Doenjang jjigae
Also known as:
ar - Arabic: دوينجانغ زيغيه
bn - Bangla: দোয়েনজাং-জজিগে
es - Spanish: Doenjang jjigae
id - Indonesian: Doenjangjjigae
it - Italian: Doenjang-jjigae
ja - Japanese: テンジャンチゲ
jv - Javanese: Doenjangjjigae
ko - Korean: 된장찌개
ms - Malay: Doenjang jjigae
pl - Polish: Doenjang jjigae
ru - Russian: Твенджан ччигэ
vi - Vietnamese: Doenjang jjigae
zh - Chinese: 大酱汤
Category: stew (stew)
Cuisine: Korean
Associated cuisines: Korean
Area: Korea
Countries: Korea
Region: Eastern Asia

This dish is made from the primary ingredient of soybean paste, and additional optional ingredients Vegetable, seafood, and meat.

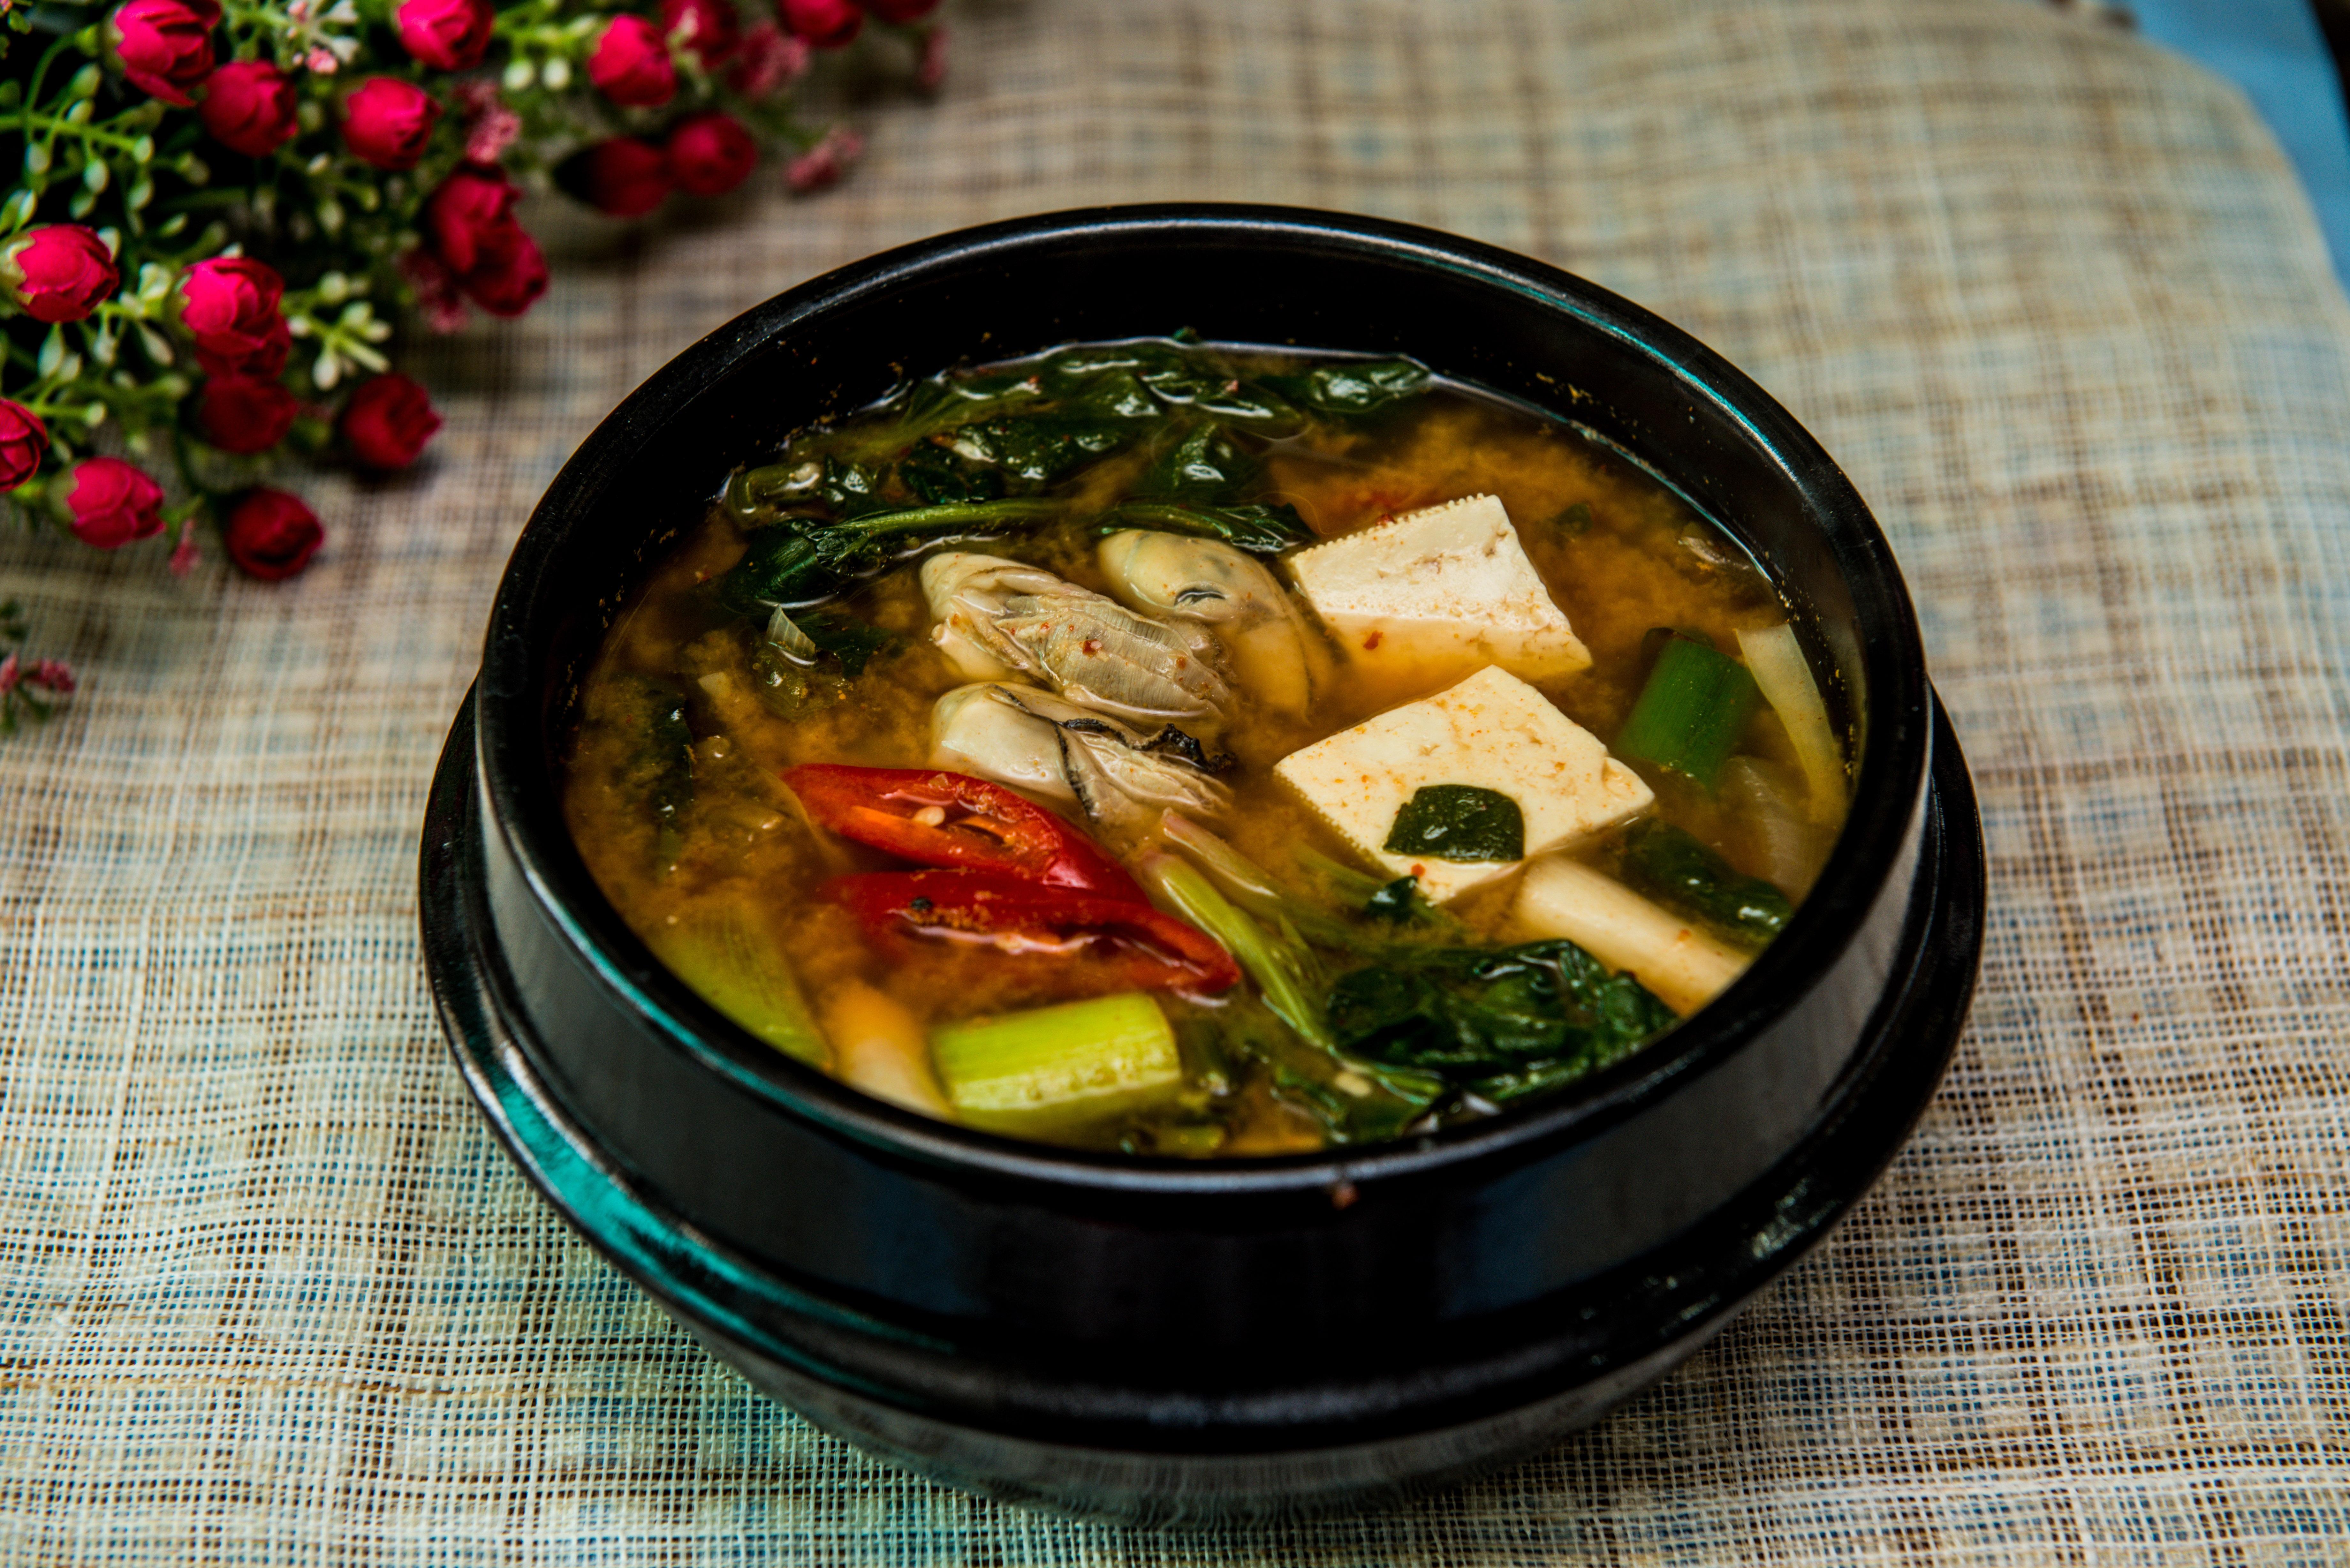
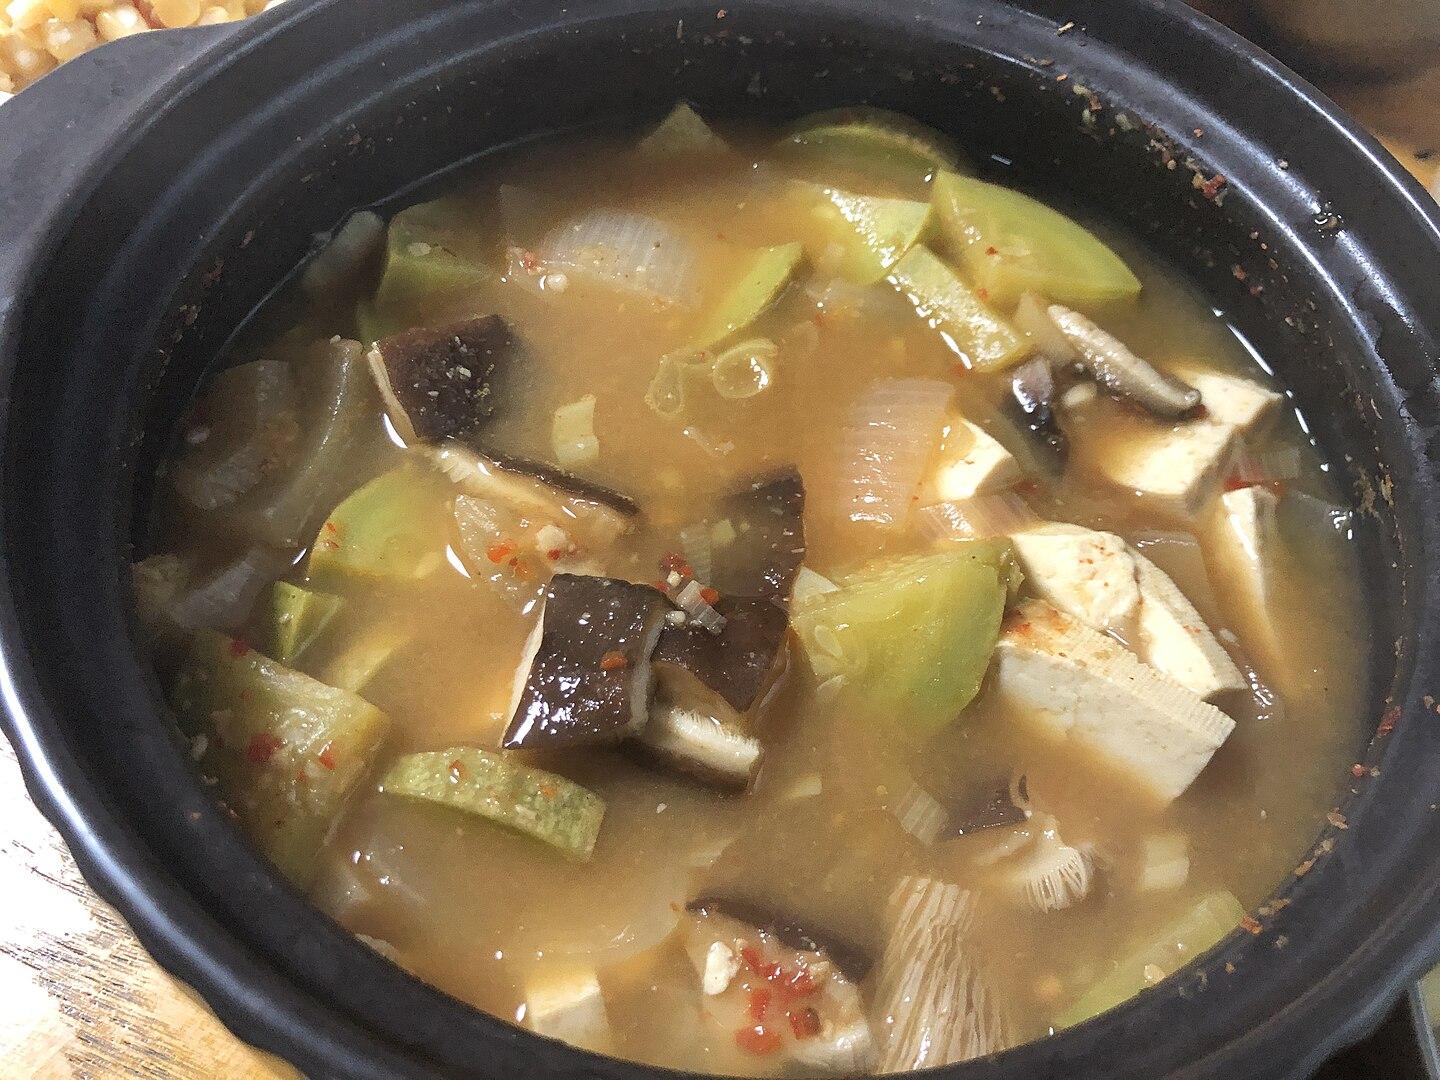
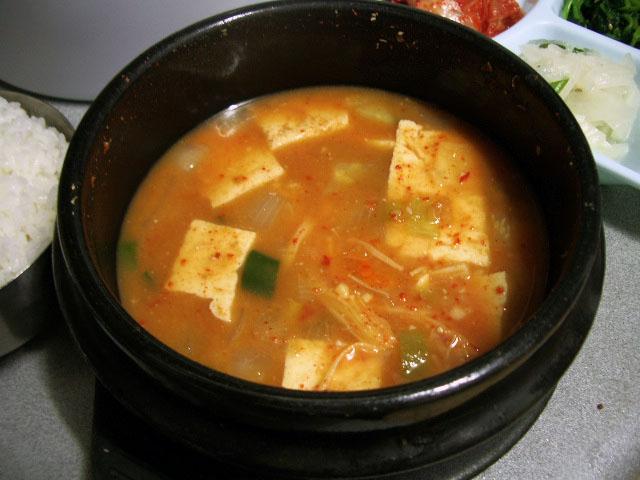
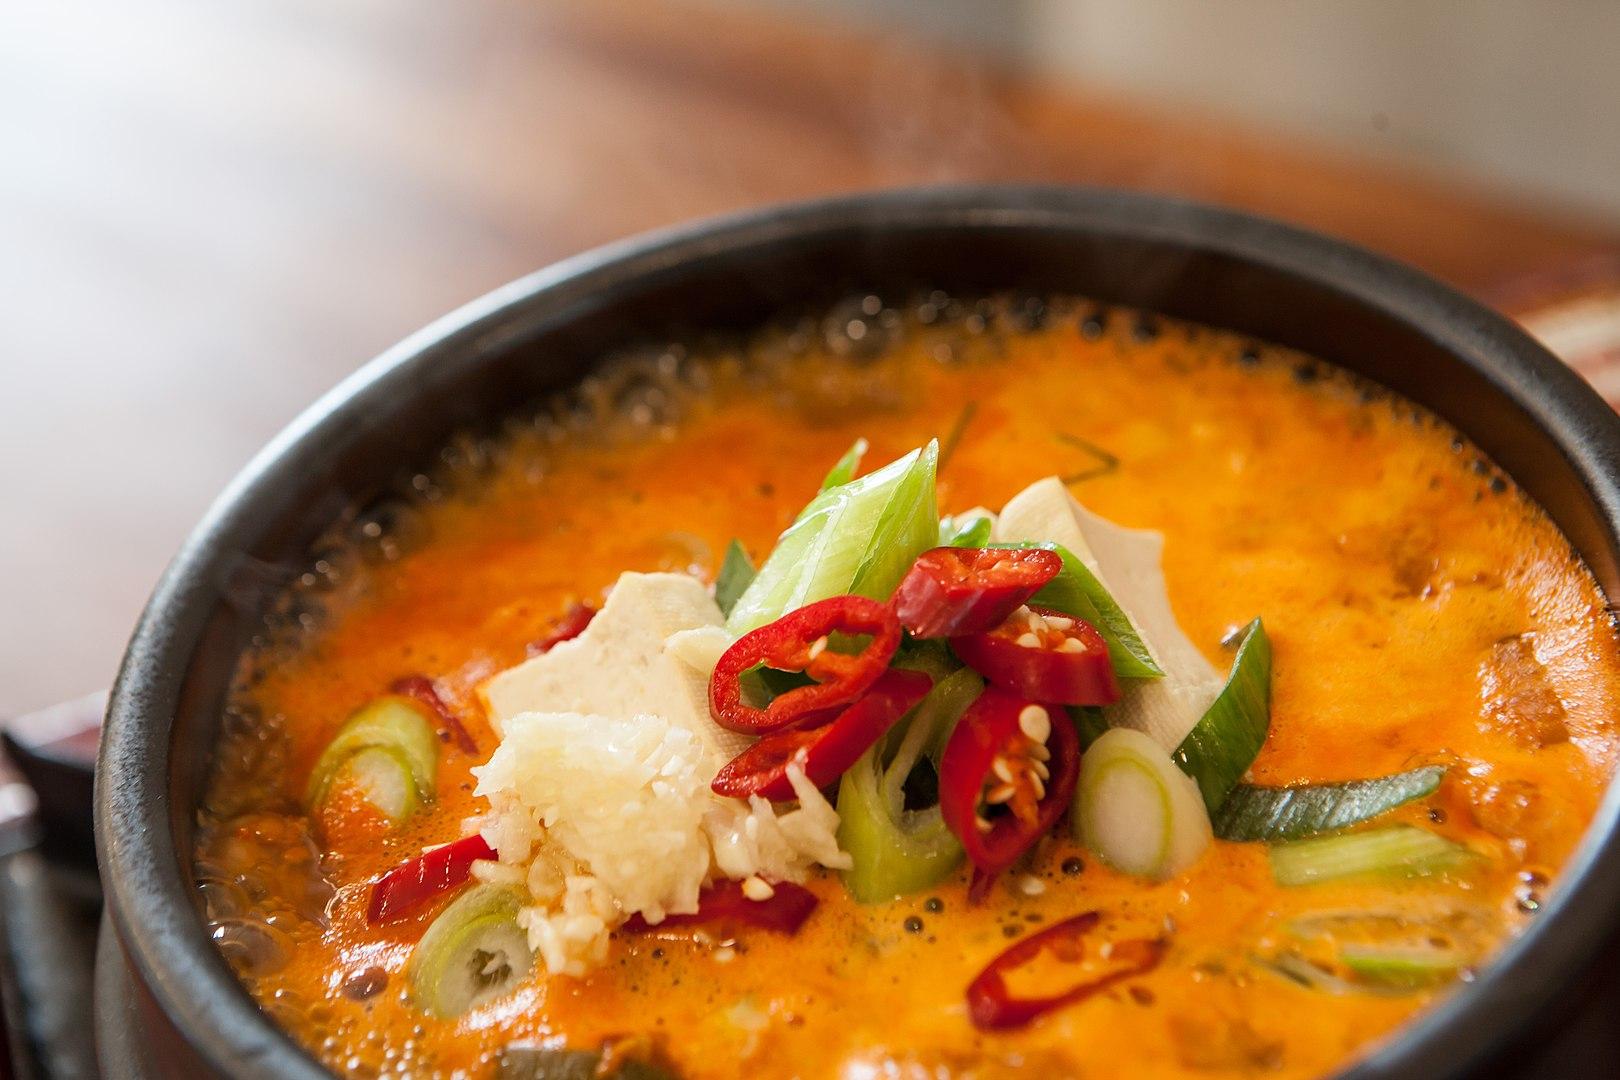